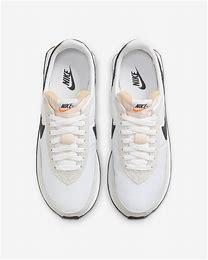
Brand: Nike
Model: Waffle 2